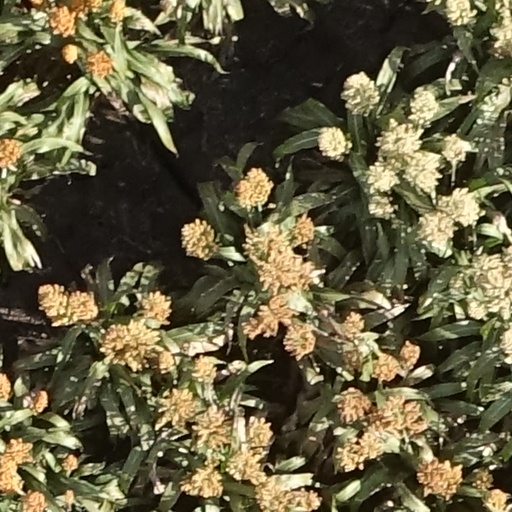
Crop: sorghum